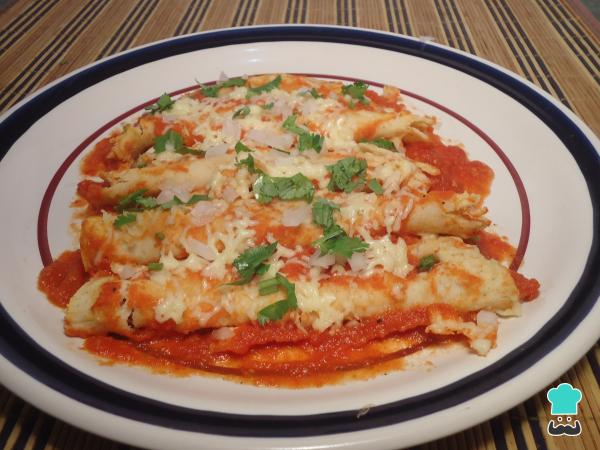
Una vez fuera del horno podremos disfrutar de una deliciosas enchiladas rojas de queso al horno. ¡Bueno Provecho!Para presentar el plato de forma elegante te recomiendo que agregues un poco de cebolla y cilantro picado finamente, esto las hará aún más deliciosas. Y si te gusta la gastronomía mexicana puedes probar cualquier de mis recetas como las tostadas de tinga de pollo, están para chuparse los dedos.